Mabel Walker (suffragist)

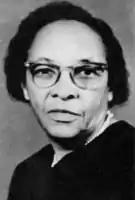

Mabel Cordelia Holloway Walker ( May 2, 1902 – July 8, 1987), an American-Bahamian suffragist, was the founding president of the Bahamas Union of Teachers and the first woman to head a trade union in The Bahamas. Walker along with Mary Ingraham, Georgianna Symonette, and Eugenia Lockhart started the Women's Suffrage Movement that campaigned for universal adult suffrage. In 2012, on the fiftieth anniversary of women gaining the right to vote, the Bahamian government created a series of postage stamps to honor these women. Walker appeared on a 50-cent stamp.